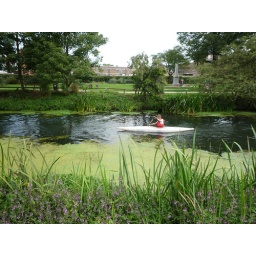
a person in a white kayak